John I of Castile

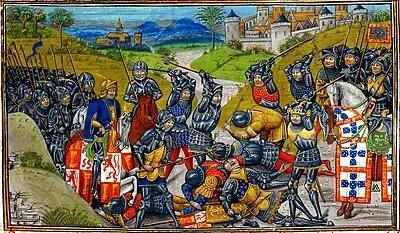
Battle of Aljubarrota: The victorious Portuguese are on the right

To secure the succession of the throne of Portugal, the Portuguese Cortes on 2 April 1383 in Salvaterra de Magos covenanted marriage between Beatrice and John I of Castile, with the stipulation that upon the death of Ferdinand I, with no issue of sons, the crown would pass to Beatrice, and her husband become titular king of Portugal. Although John I of Castile could call himself king of Portugal, the Spanish and Portuguese parties agreed not to unite the kingdoms of Castile and Portugal, and therefore, Leonor, widow of King Ferdinand, would remain regent of the government of Portugal until Beatrice had a son who upon reaching fourteen years of age would assume the title and office of King of Portugal, and his parents' claim cease. If Beatrice died childless, the crown would pass to other hypothetical younger sisters, and if not, the crown would pass to John I of Castile, and through him to his son Henry, thus disinheriting the line of Inês de Castro. Pedro de Luna, a Papal legate to the realms of Castile, Aragon, Portugal and Navarre, pronounced the betrothal in Elvas on 14 May, and the wedding ceremony took place on 17 May at the Cathedral of Badajoz. To ensure compliance with the treaty, on 22 May a group of Castilian knights and prelates of the kingdom swore an oath to depose their king if the Castilian king dishonoured the commitments agreed in the treaty, and a corresponding group of Portuguese knights and prelates vowed to do the same if the king of Portugal broke the treaty with Castile, among them the Master of Aviz.